Barbie in a Mermaid Tale 2

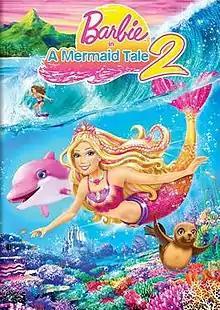
DVD cover

Barbie in a Mermaid Tale 2 is a 2012 animated fantasy film directed by William Lau and produced by Mattel Entertainment (under the name of "Barbie Entertainment") with Rainmaker Entertainment. It was first released to DVD on February 27, 2012, and later made its television debut on Nickelodeon on March 25, 2012. The twenty-second entry in the Barbie film series, it is a standalone sequel to "Barbie in A Mermaid Tale" and marks the return of Kelly Sheridan as the voice of Barbie. The plot follows the story of Merliah Summers who travels to Australia for the ultimate surfing competition. But when an evil mermaid schemes to take over the ocean kingdom, she finds herself racing the clock to save the merfolk and stop Eris's ambition in time for the big surfing competition.